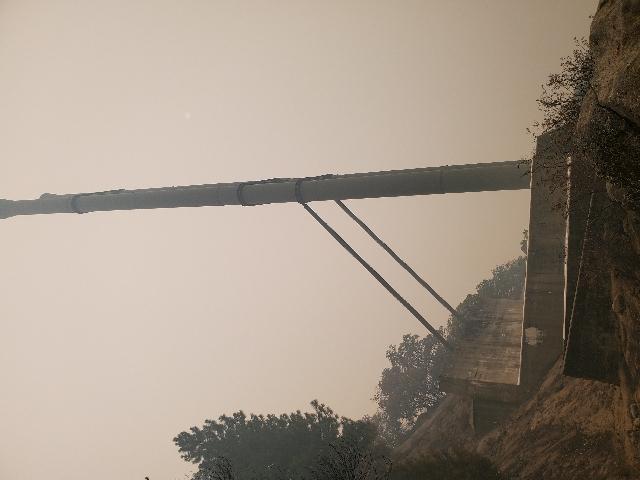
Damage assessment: no_damage